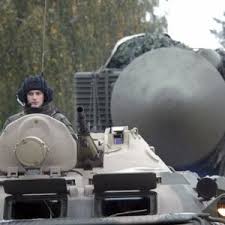
Label: Air Defense